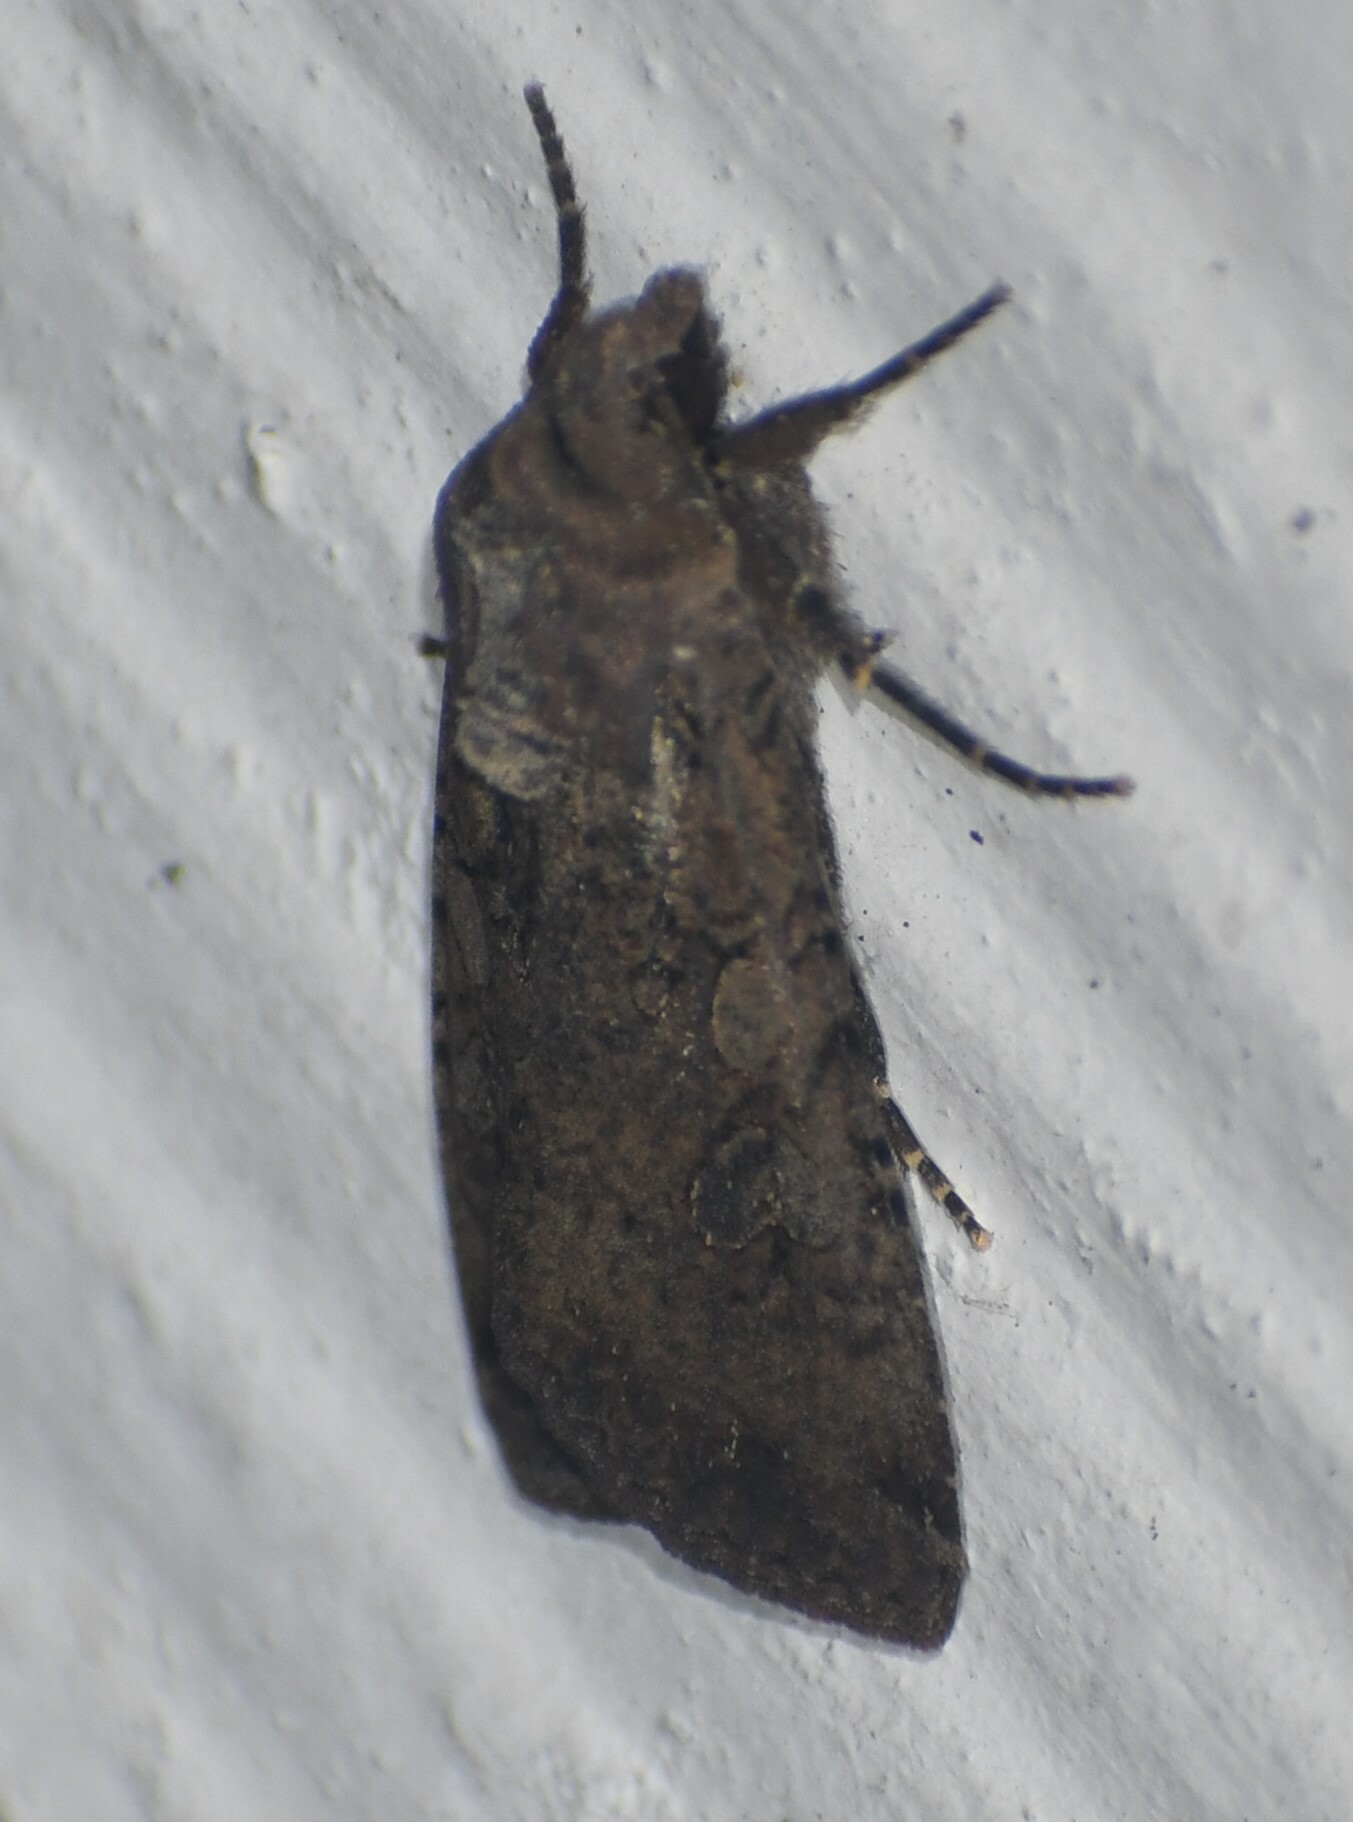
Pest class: cutworms